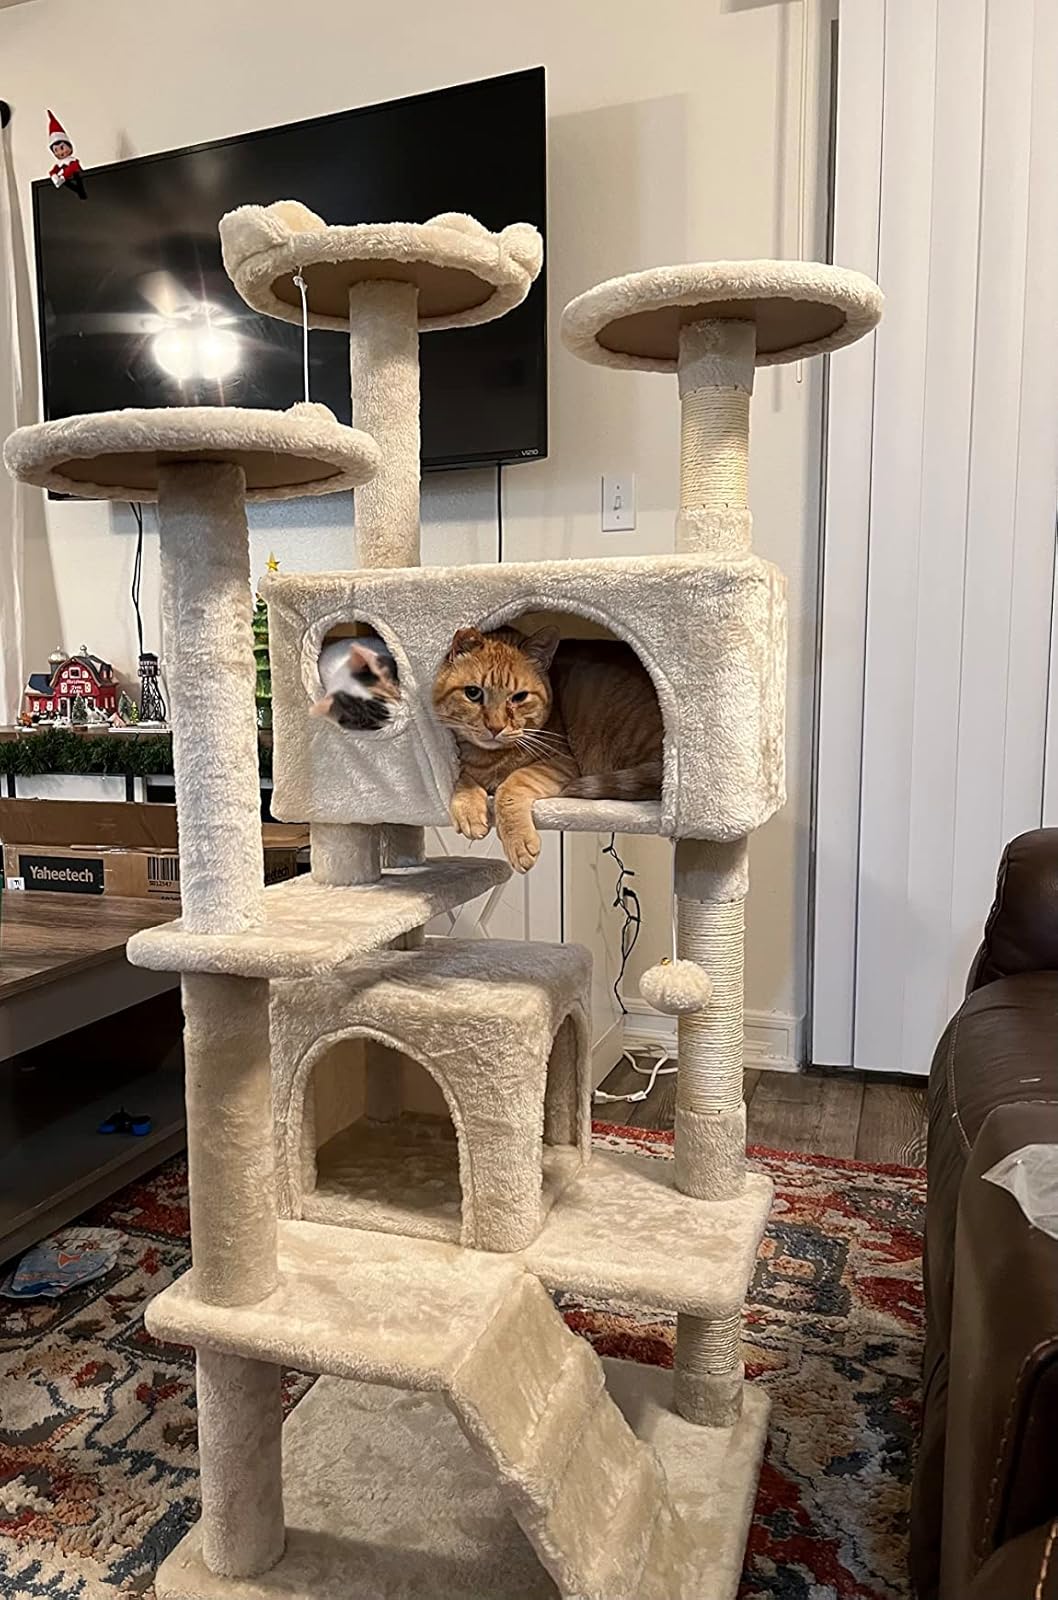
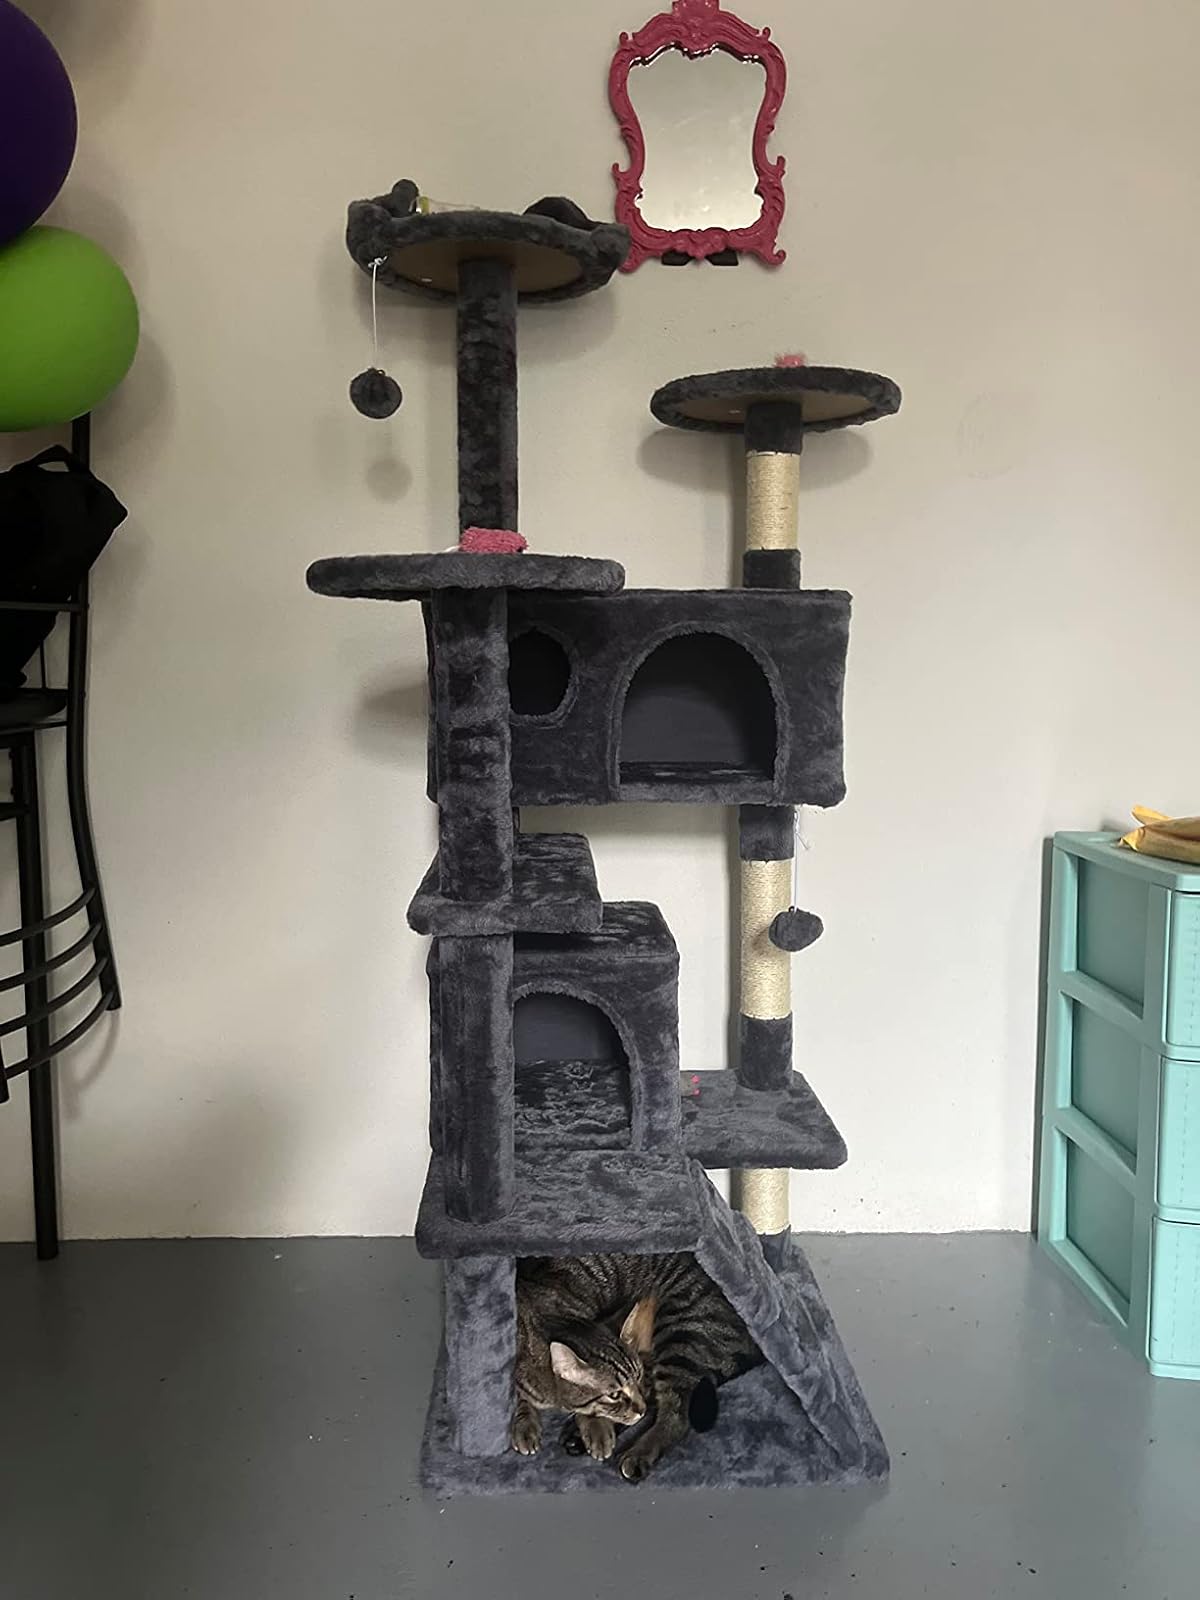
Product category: items_cat tree
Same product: no